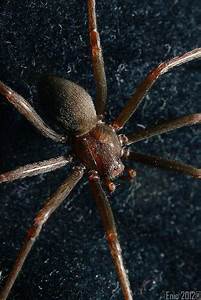
Label: spider